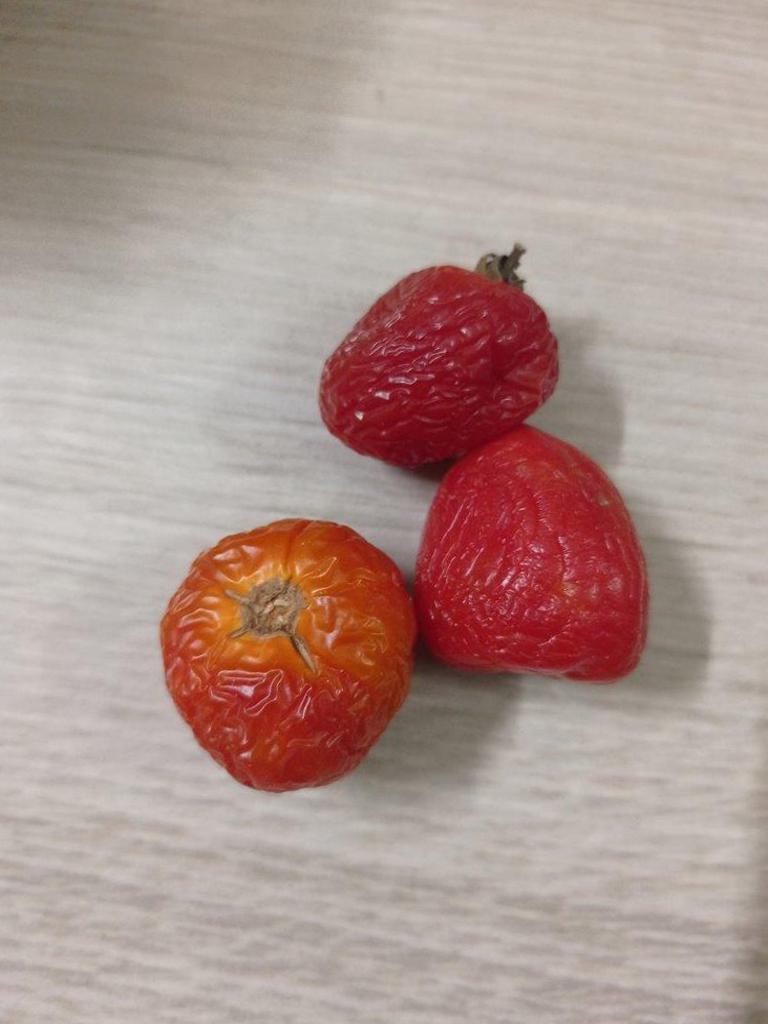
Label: Rotten